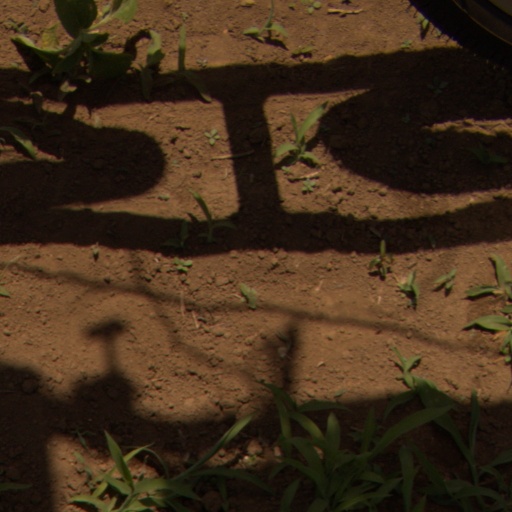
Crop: Jerusalem artichoke